A632 road

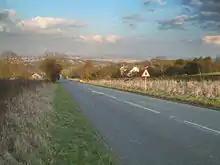
View looking downhill towards Slatepit Dale and with Chesterfield visible in the distance.

The A632 is a major road in Derbyshire and Nottinghamshire, England. It starts in Matlock and joins the town with Chesterfield. From there, it goes through Bolsover and then onto the A616 at the village of Cuckney